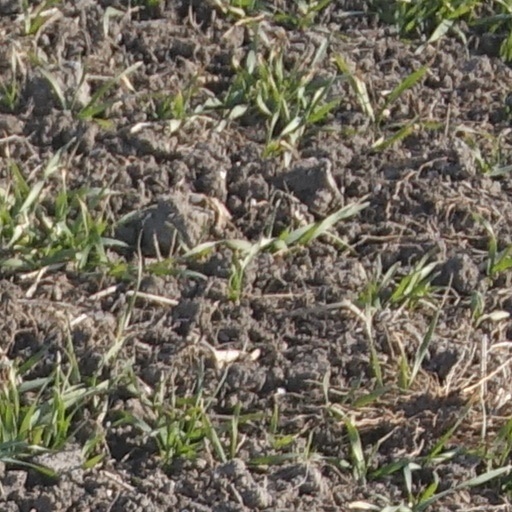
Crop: wheat